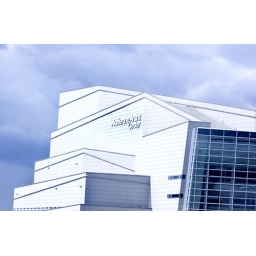
This is the opera house in miami.. I thought the building was just so awesome. Modern Architecture at it's finest.